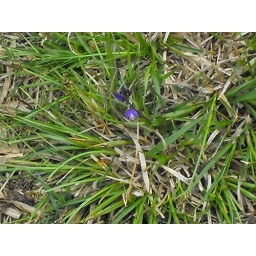
A little blue flower in the New forest,